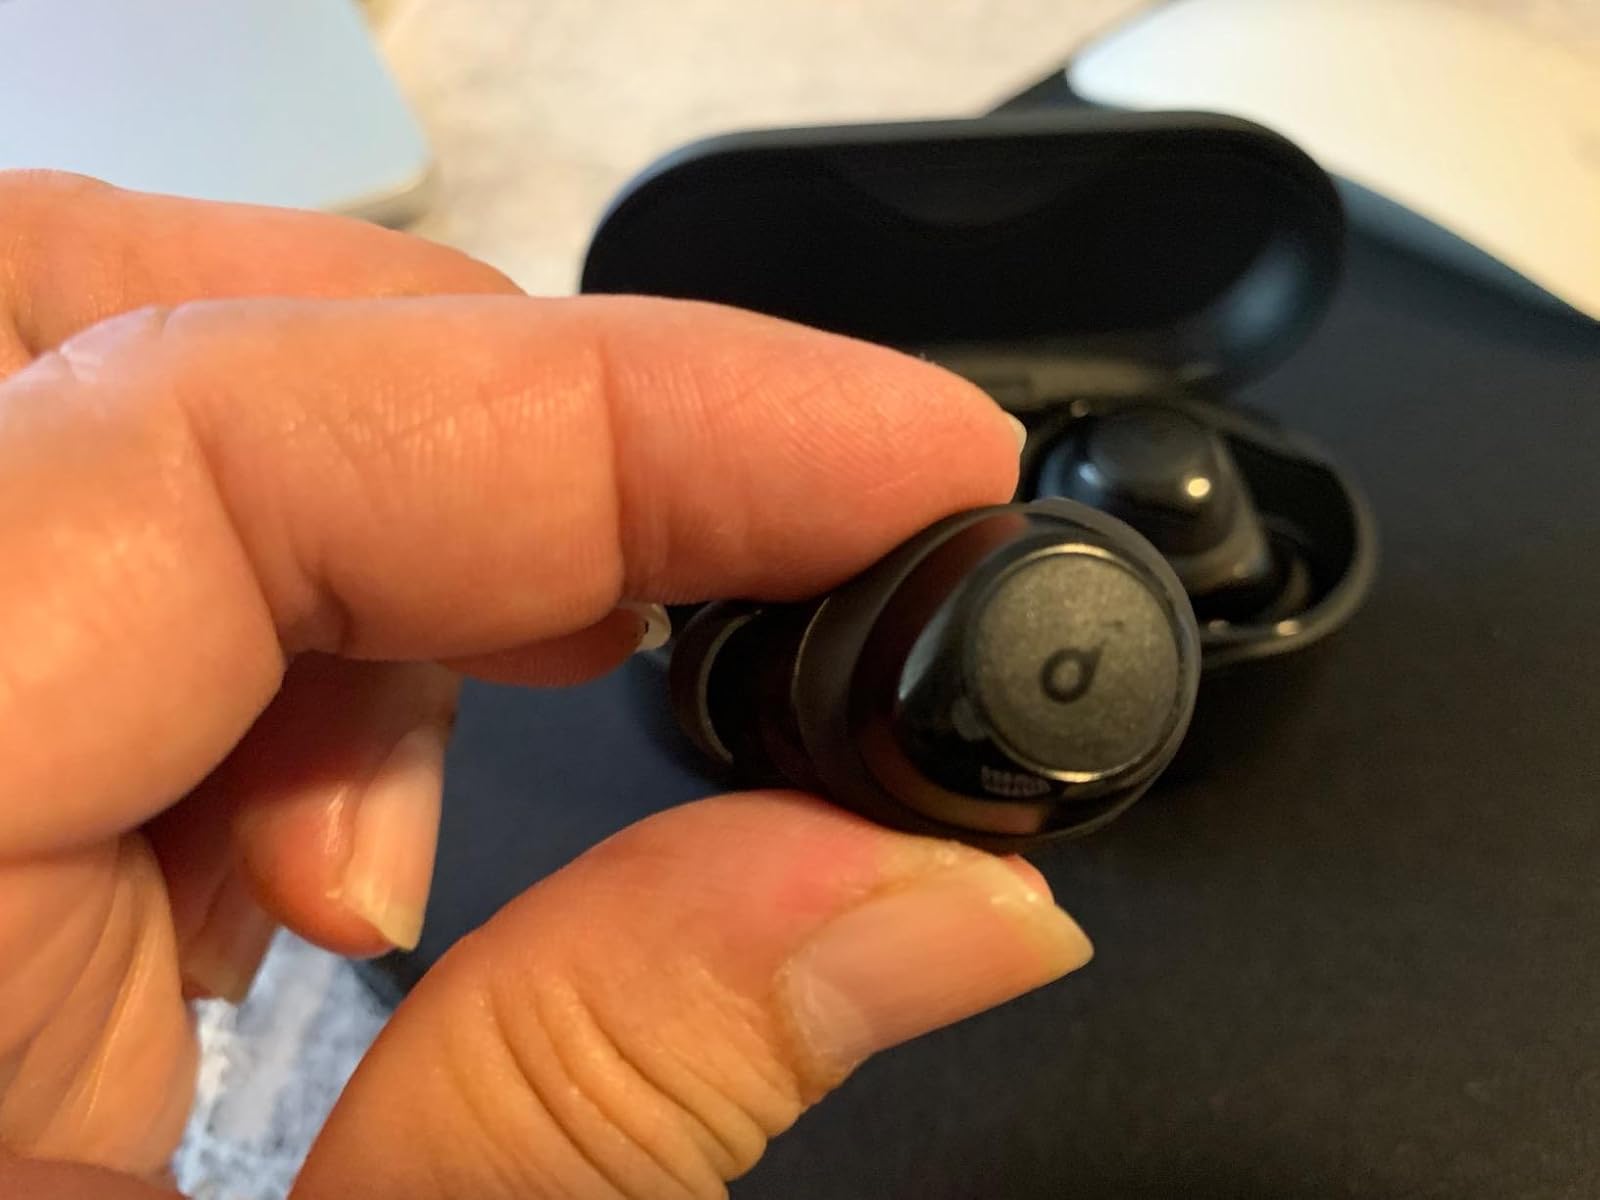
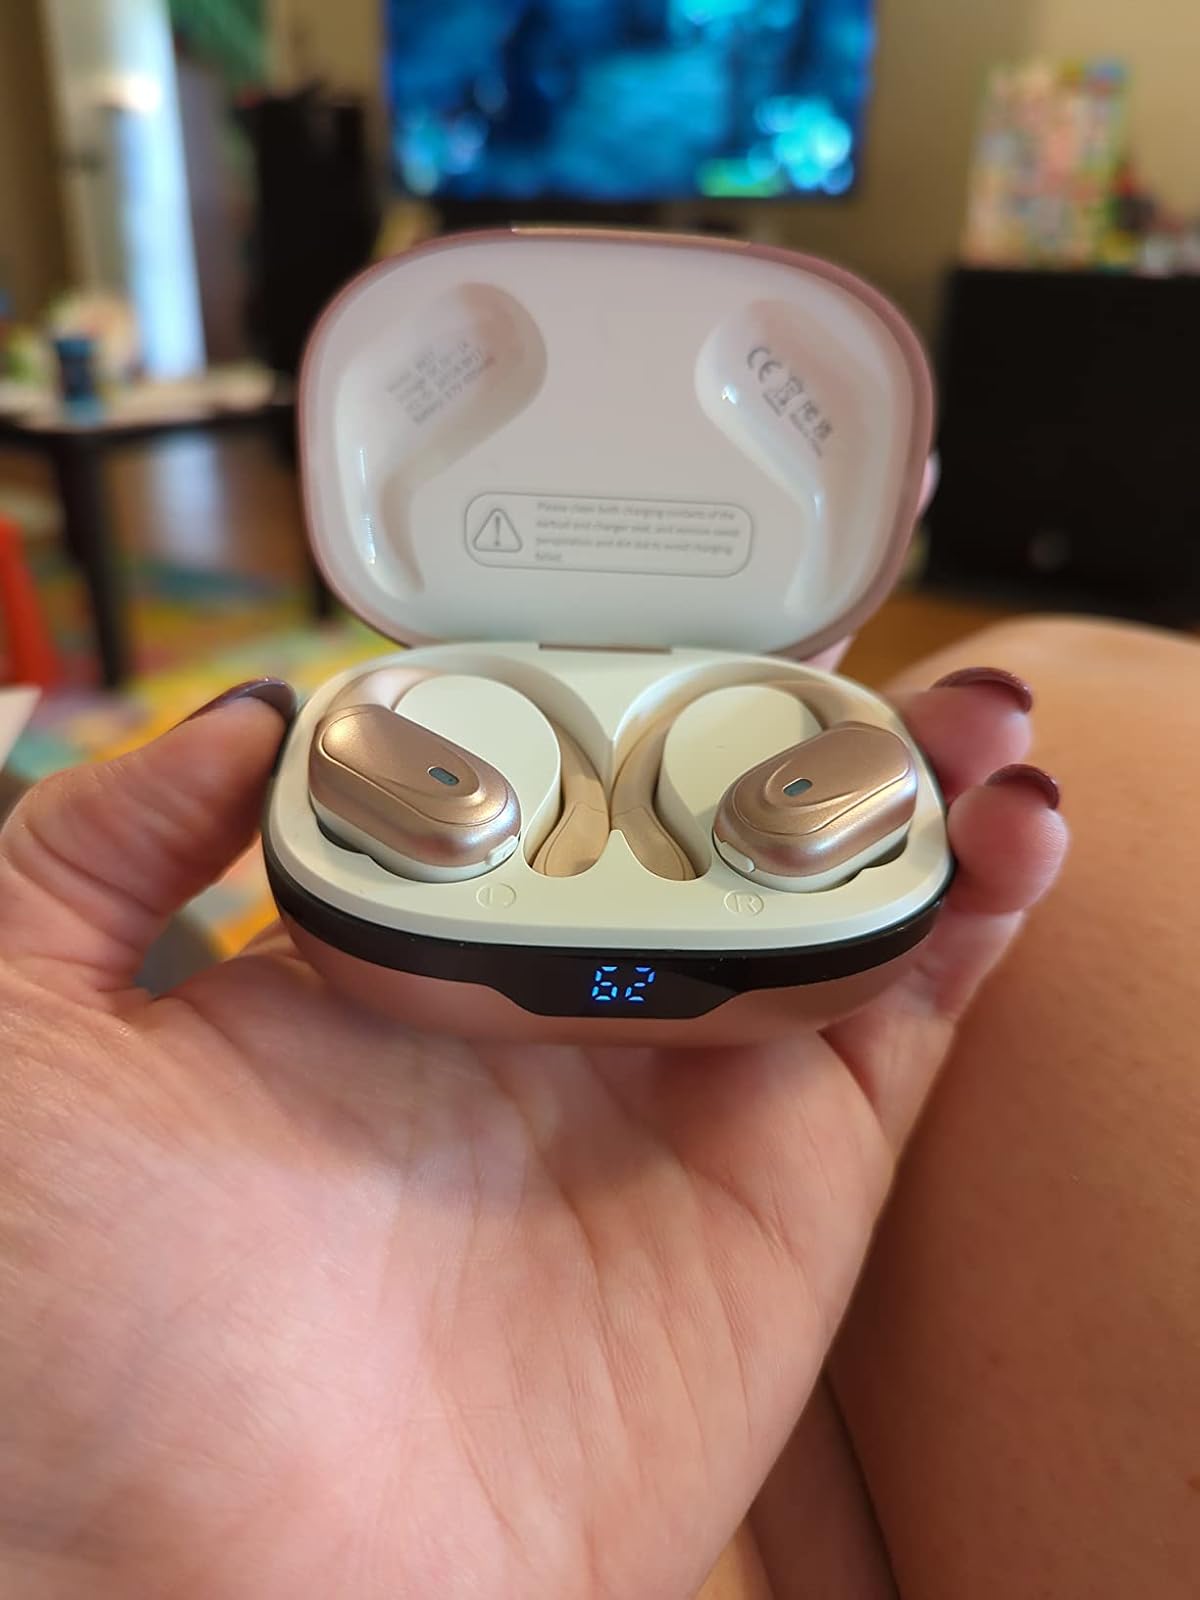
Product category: earbuds
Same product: no